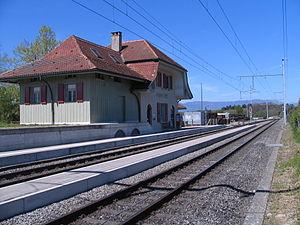
Büren zum Hof est une localité et une ancienne commune suisse du canton de Berne, située dans l'arrondissement administratif de Berne-Mittelland et la commune de Fraubrunnen.